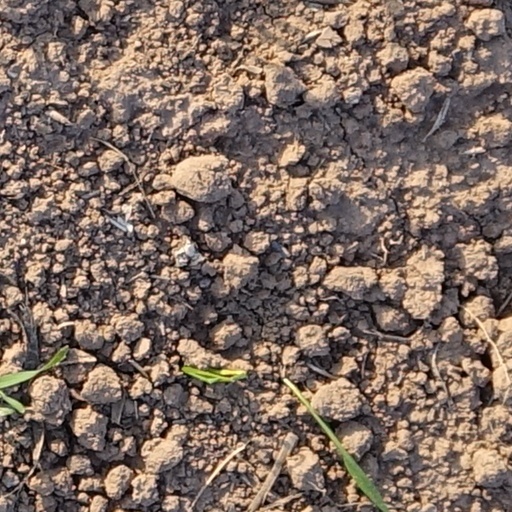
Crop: wheat